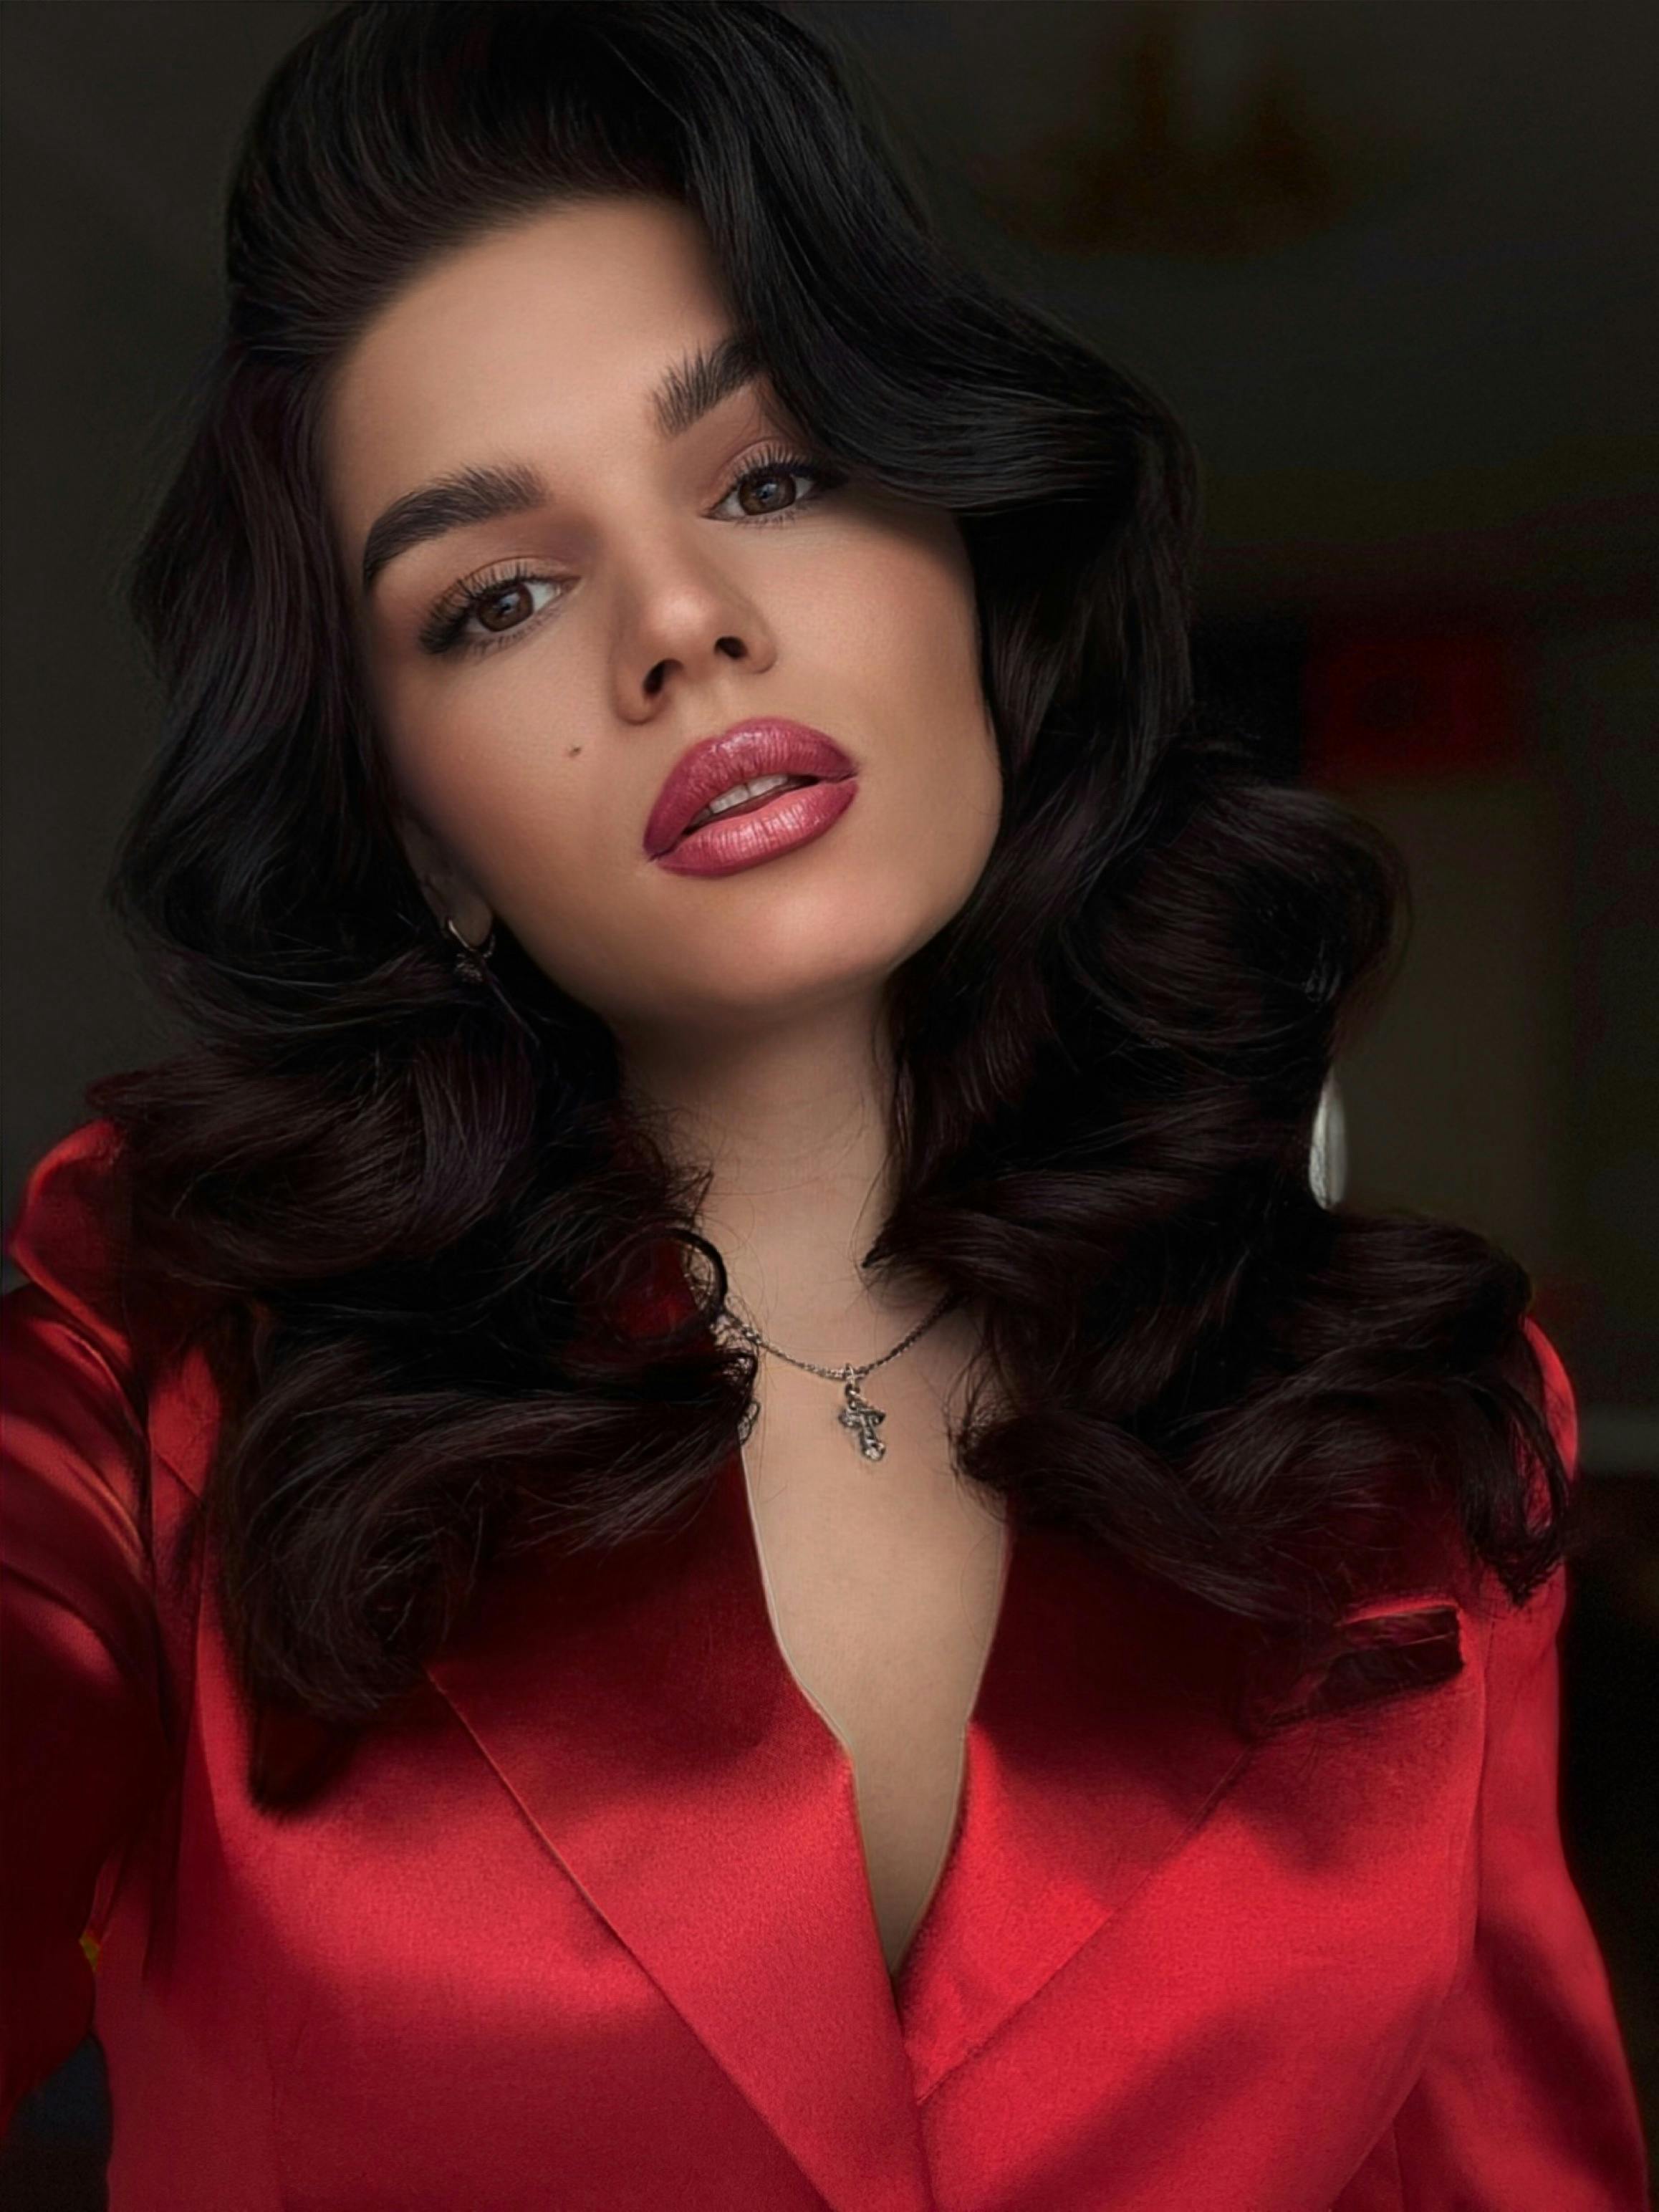
woman, eyebrow, lips, skin, red, black hair, beauty, hairstyle, eyelash, fashion, fashion model, lipstick, model, long hair, makeover, pink, eye shadow, portrait photography, photo shoot, cosmetics, eye liner, layered hair, Step cutting, portrait, lip gloss, eyelash extensions, mascara, retro style, No expression